Jean de Forcade de Biaix

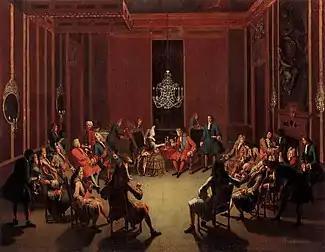
Tabakskollegium Frederick I. of Prussia, circ 1710

"Jean de Forcade de Biaix" was an avid and active member of the "Tobacco Collegium", the aeropagus before which, at the Royal Court in Berlin, the affairs of domestic and foreign policy were discussed. Smoking was mandatory. The smoking lounge was set up based on the Dutch model, like a Great Hall. Every evening at six o'clock the "Tobacco Collegium" came together and remained until ten o'clock or longer. Other members included: Friedrich Wilhelm von Grumbkow, Leopold I, Prince of Anhalt-Dessau, affectionately referred to as ""the old Dessauer"", Count Alexander von Dönhoff, Colonel von Derschau, the Generals von Gerstorf and von Sydow, General Peter von Blankensee, affectionately called ""Blitzpeter"" at court, Caspar Otto von Glasenapp, Christoph Adam von Flanz, Dubislav Gneomar von Natzmer, Heinrich Karl von der Marwitz, Friedrich Wilhelm von Rochow, Wilhelm Dietrich von Buddenbrock, Arnold Christoph von Waldow, Johann Christoph Friedrich von Haake and the occasional invited minister and ambassador, on a case-by-case basis.